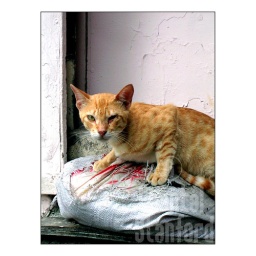
Two days after taking this picture, i found this cat dead on the street chewed up by dogs...